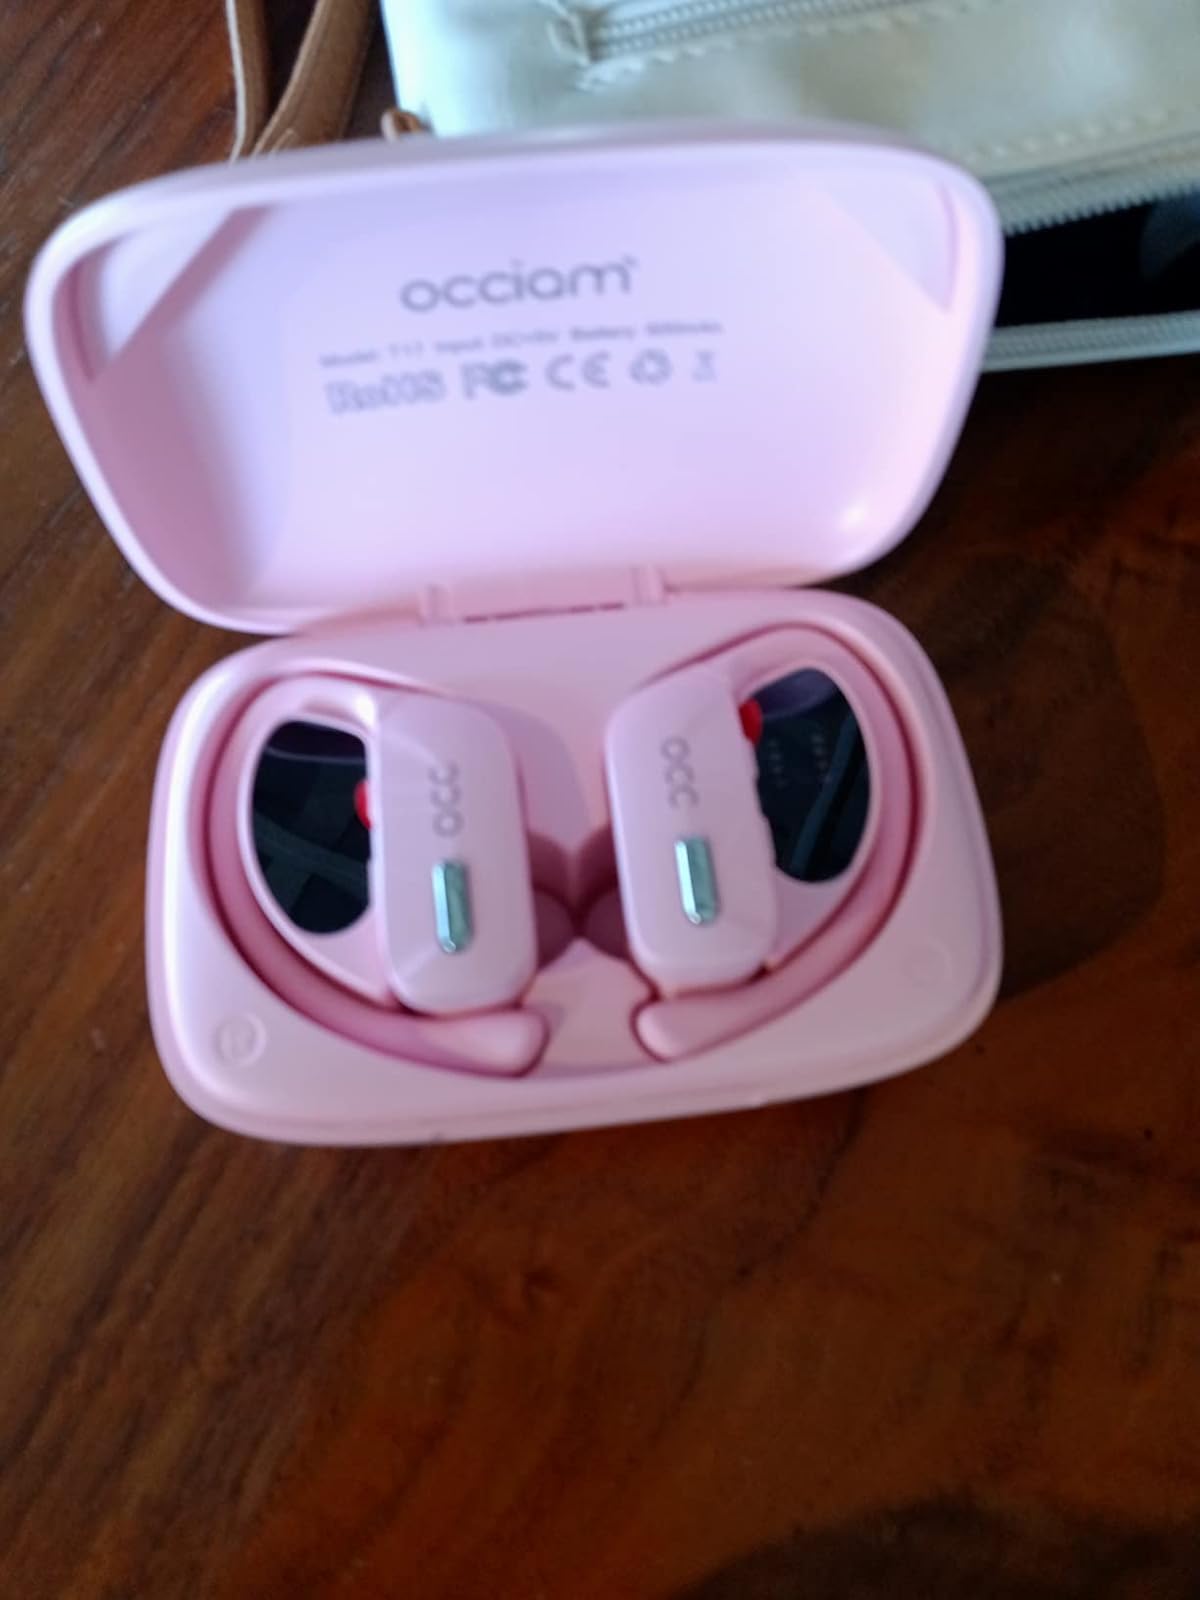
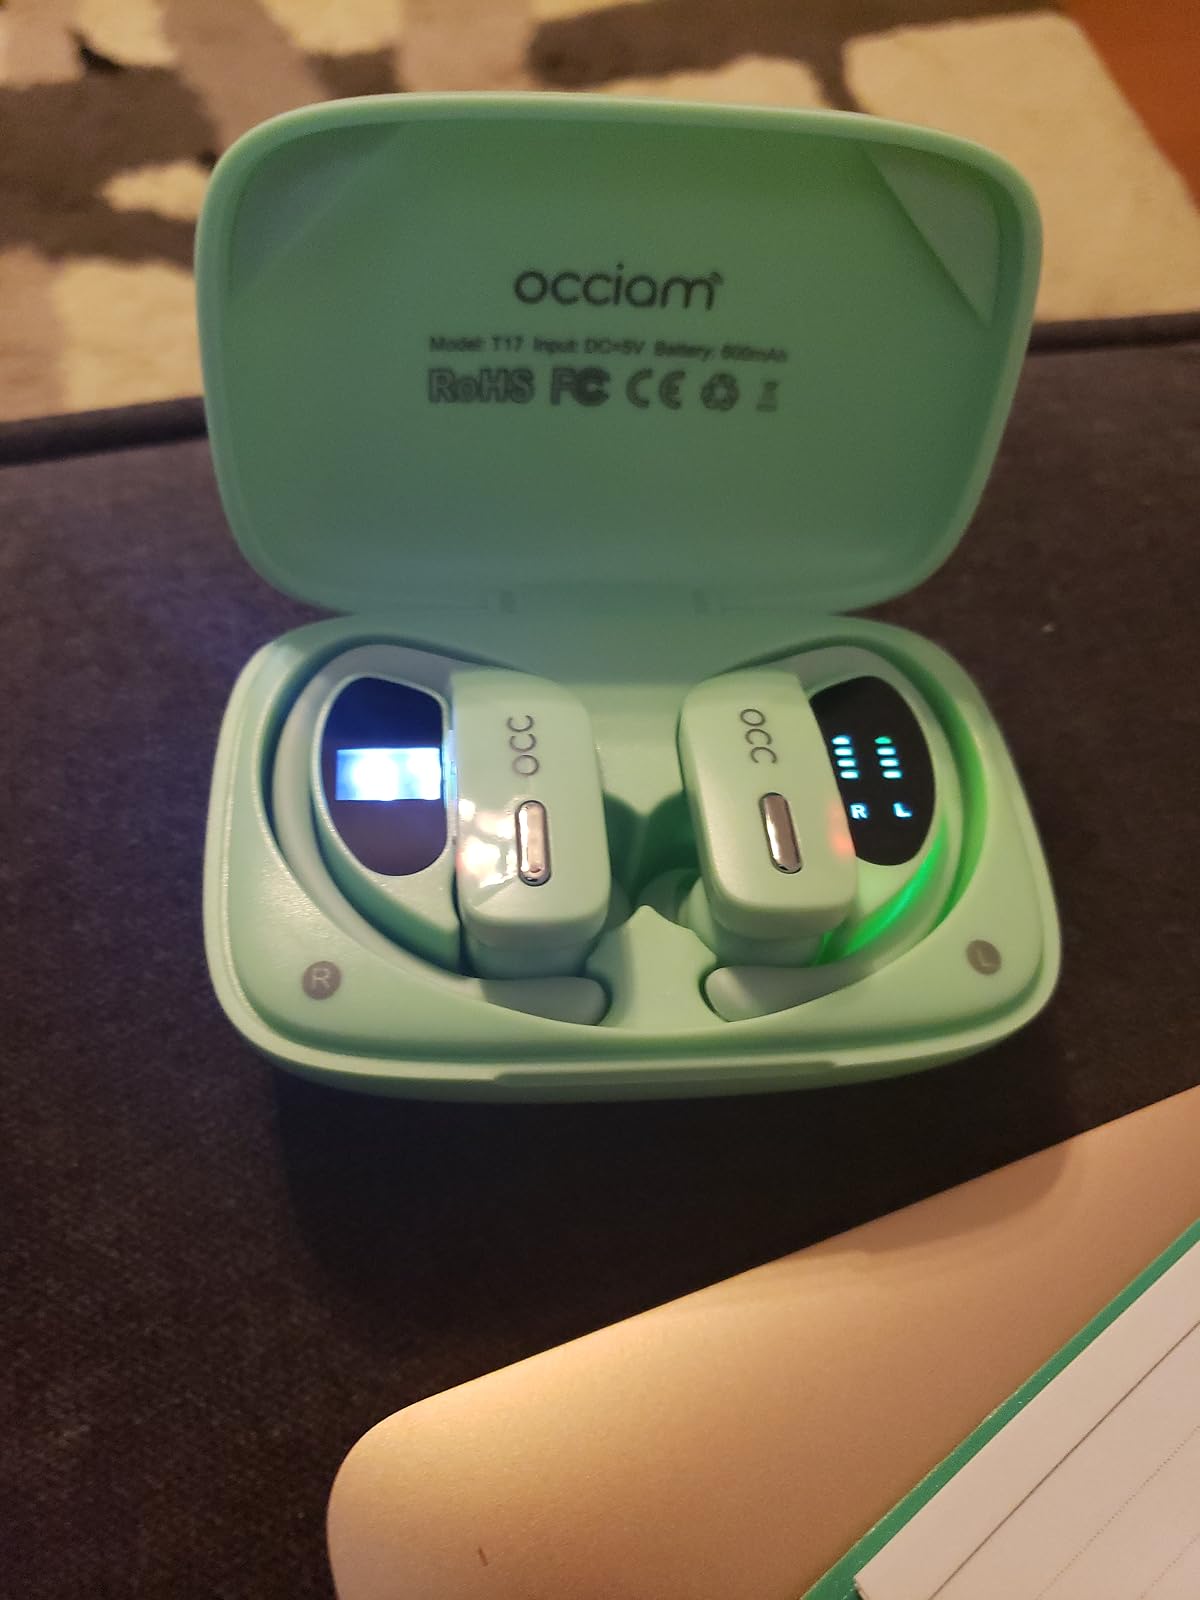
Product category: earbuds
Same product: no